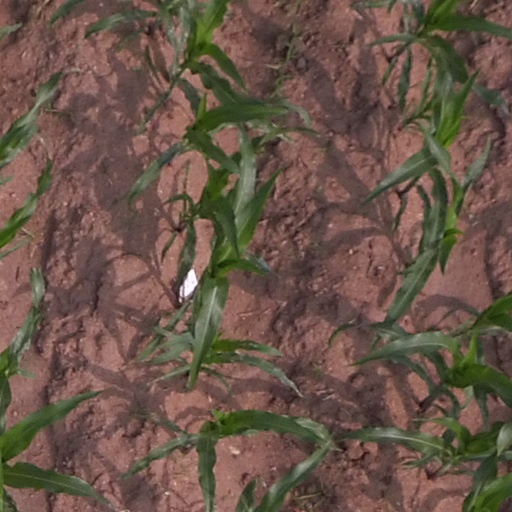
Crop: maize; corn